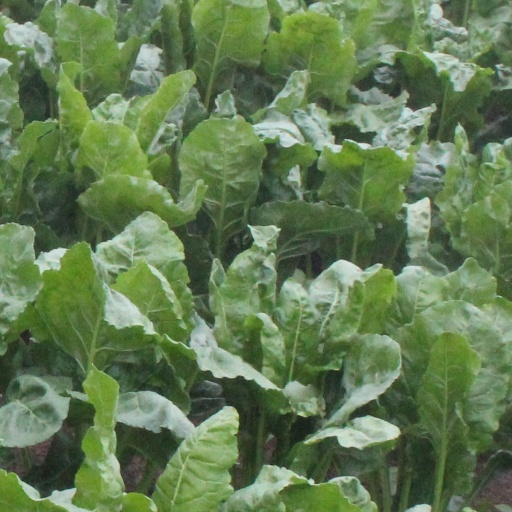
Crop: sugar beet